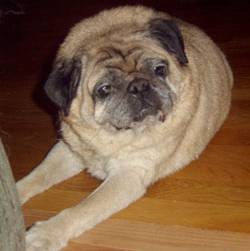
Label: dog